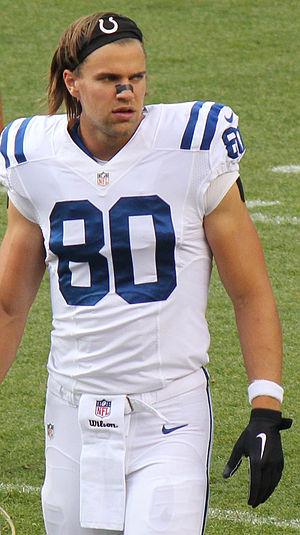
Coby Fleener est un joueur américain de football américain. Il joue actuellement avec les Colts d'Indianapolis.